Laos

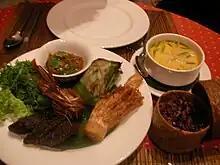
An example of Lao cuisine

In 2004, the net primary enrollment rate was 84%. Laos was ranked 111st in the Global Innovation Index in 2024.